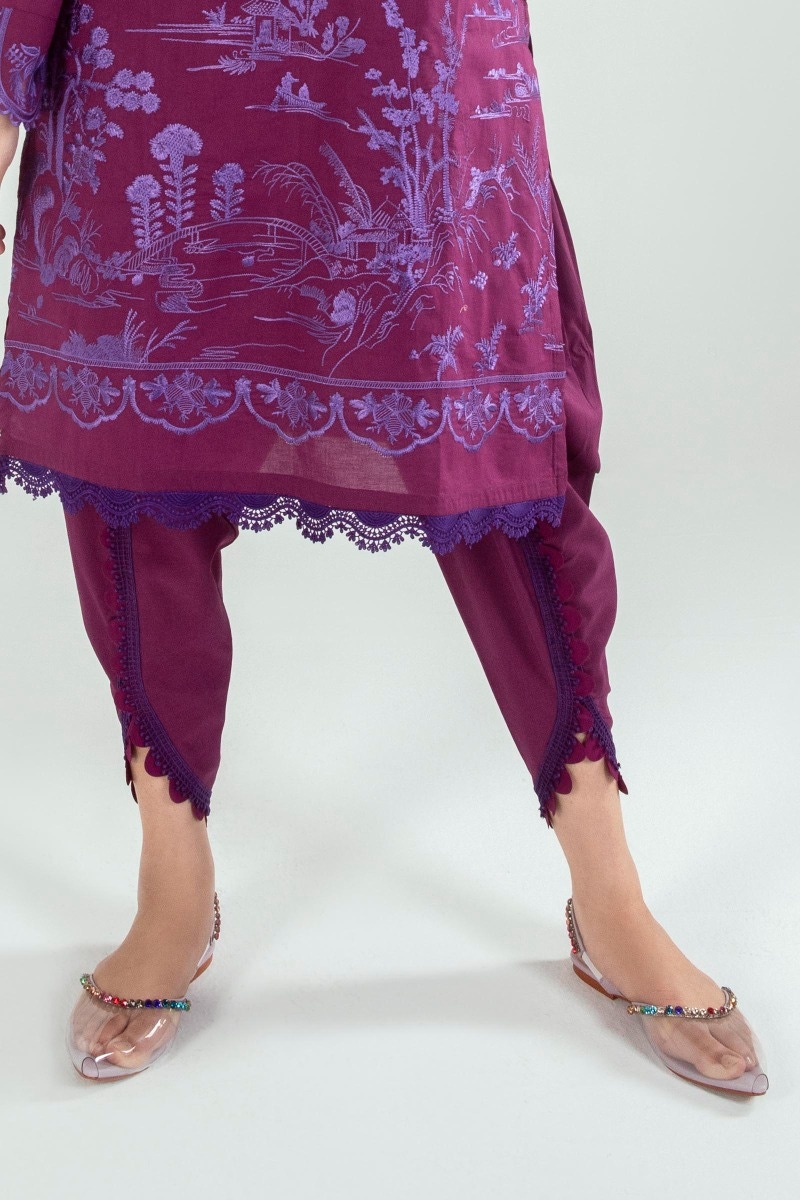
purple kashmir embroidered salwar